Werner von Erdmannsdorff

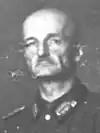

Werner von Erdmannsdorff (27 July 1891 – 5 June 1945) was a general in the Wehrmacht during World War II. He was a recipient of the Knight's Cross of the Iron Cross. He was married to Helene "née" von Tschirsky und Bögendorff (1895–1982).